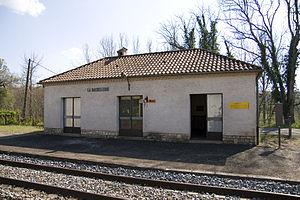
La gare de La Bachellerie est une gare ferroviaire française de la ligne de Coutras à Tulle, située à l'extrême sud du territoire de la commune de Saint-Rabier, en limite de celui de La Bachellerie, dans le département de la Dordogne en région Nouvelle-Aquitaine.